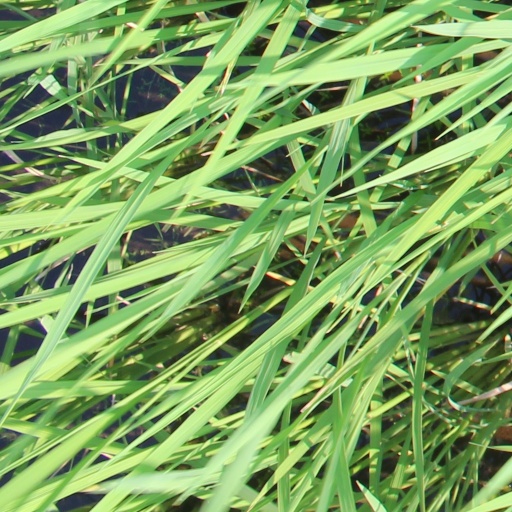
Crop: rice